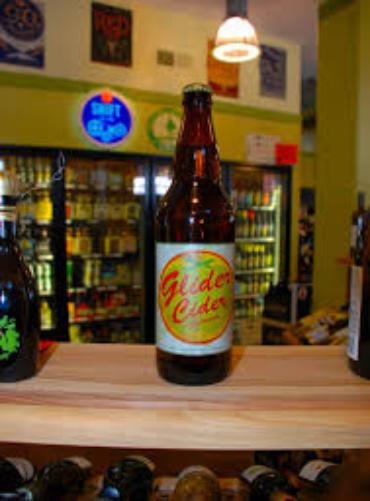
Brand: Glider Cider
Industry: Food